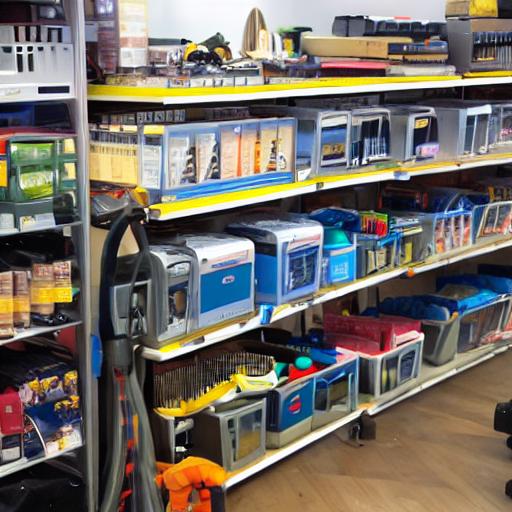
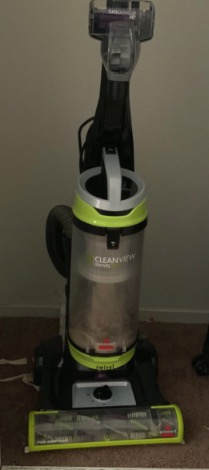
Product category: items_vacuum
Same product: no